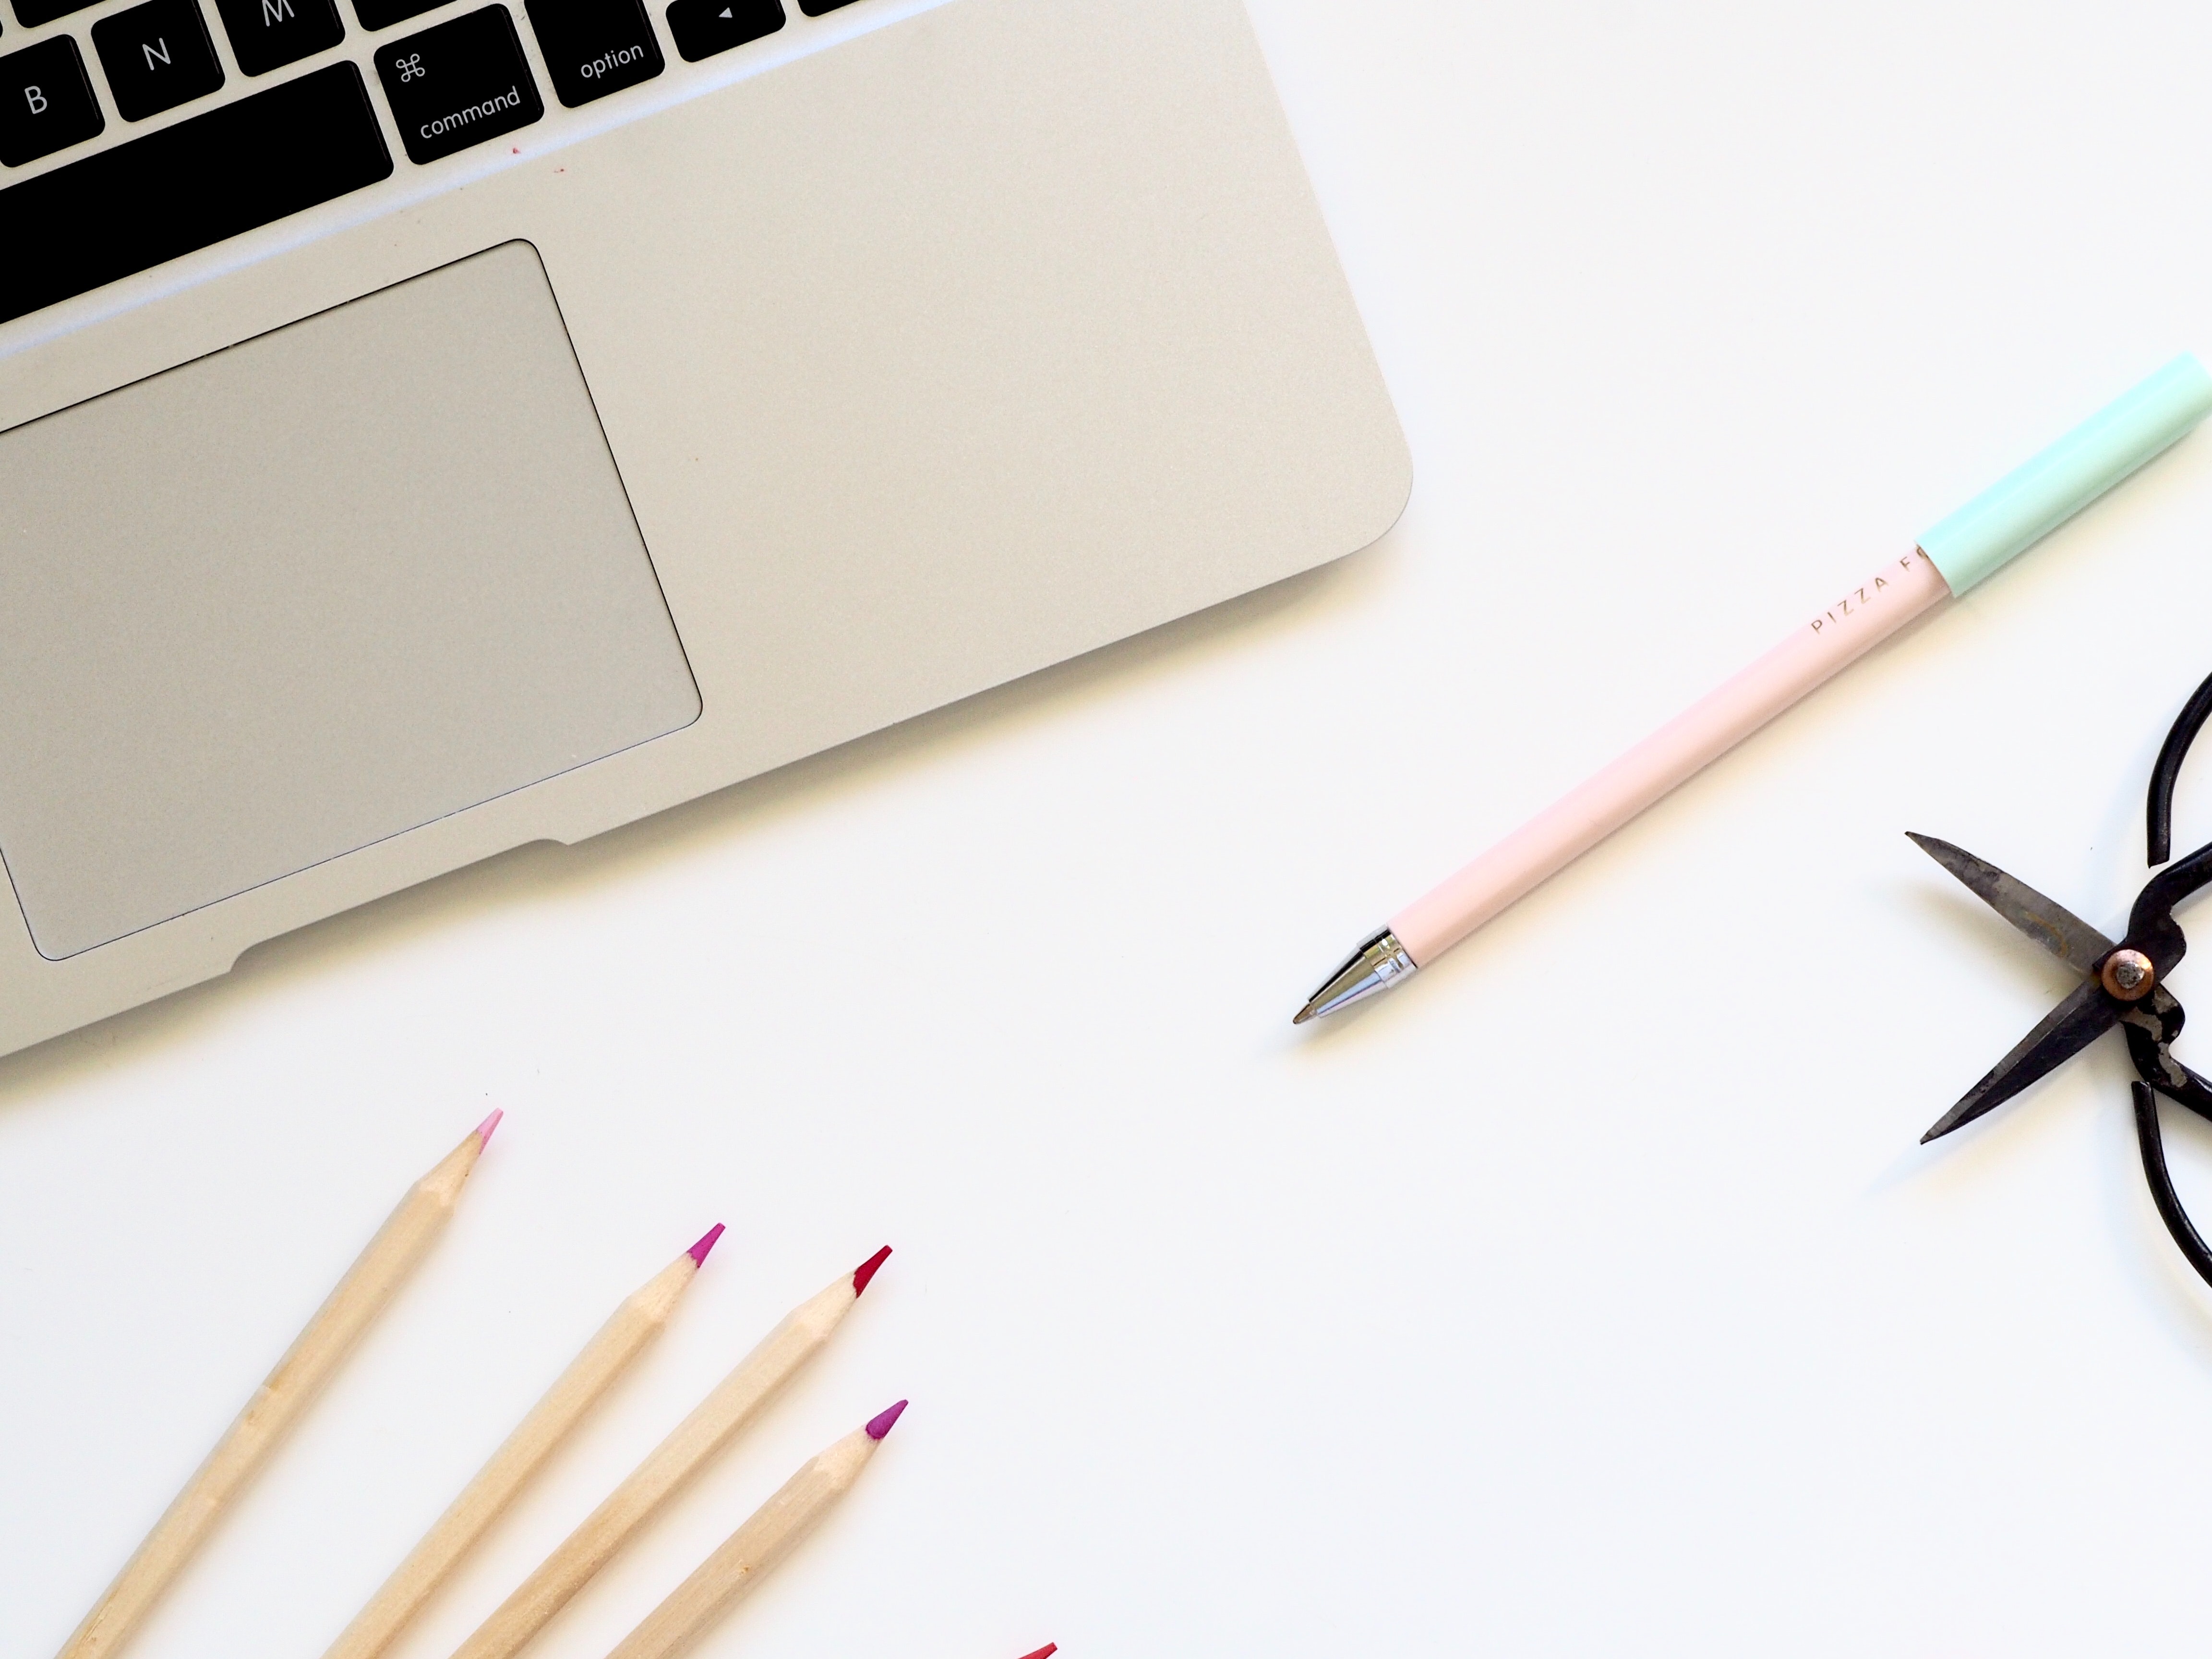
pencil, writing implement, stationery, font, writing instrument accessory, drawing, office supplies, sketch, pen, writing